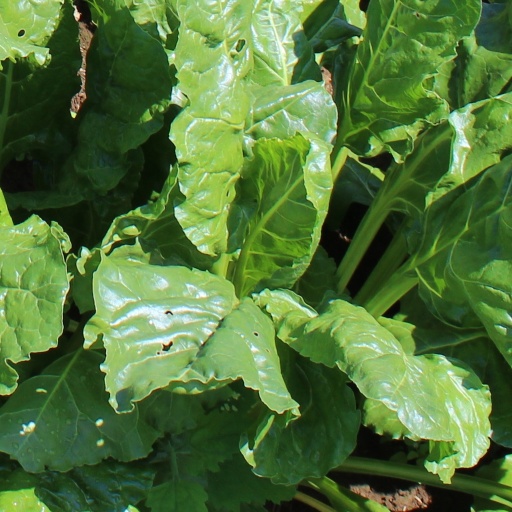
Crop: sugar beet